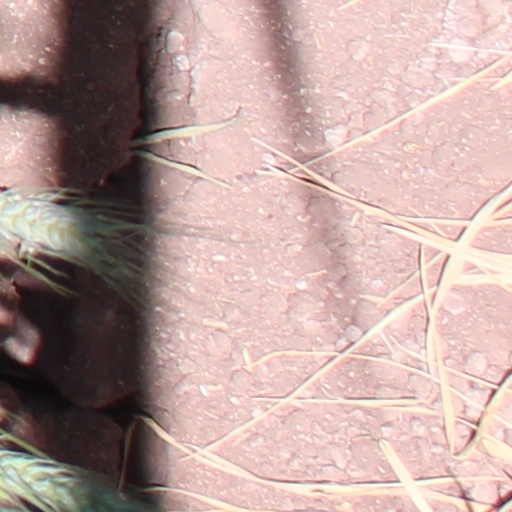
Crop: wheat